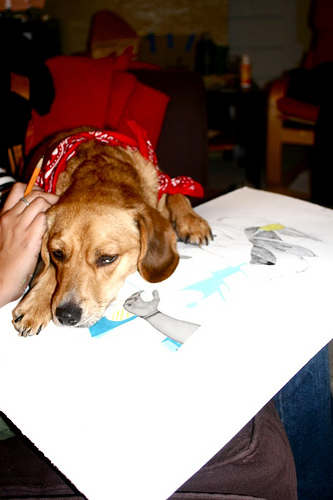
Animal: dog
Breed: beagle